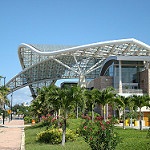
Label: buildings